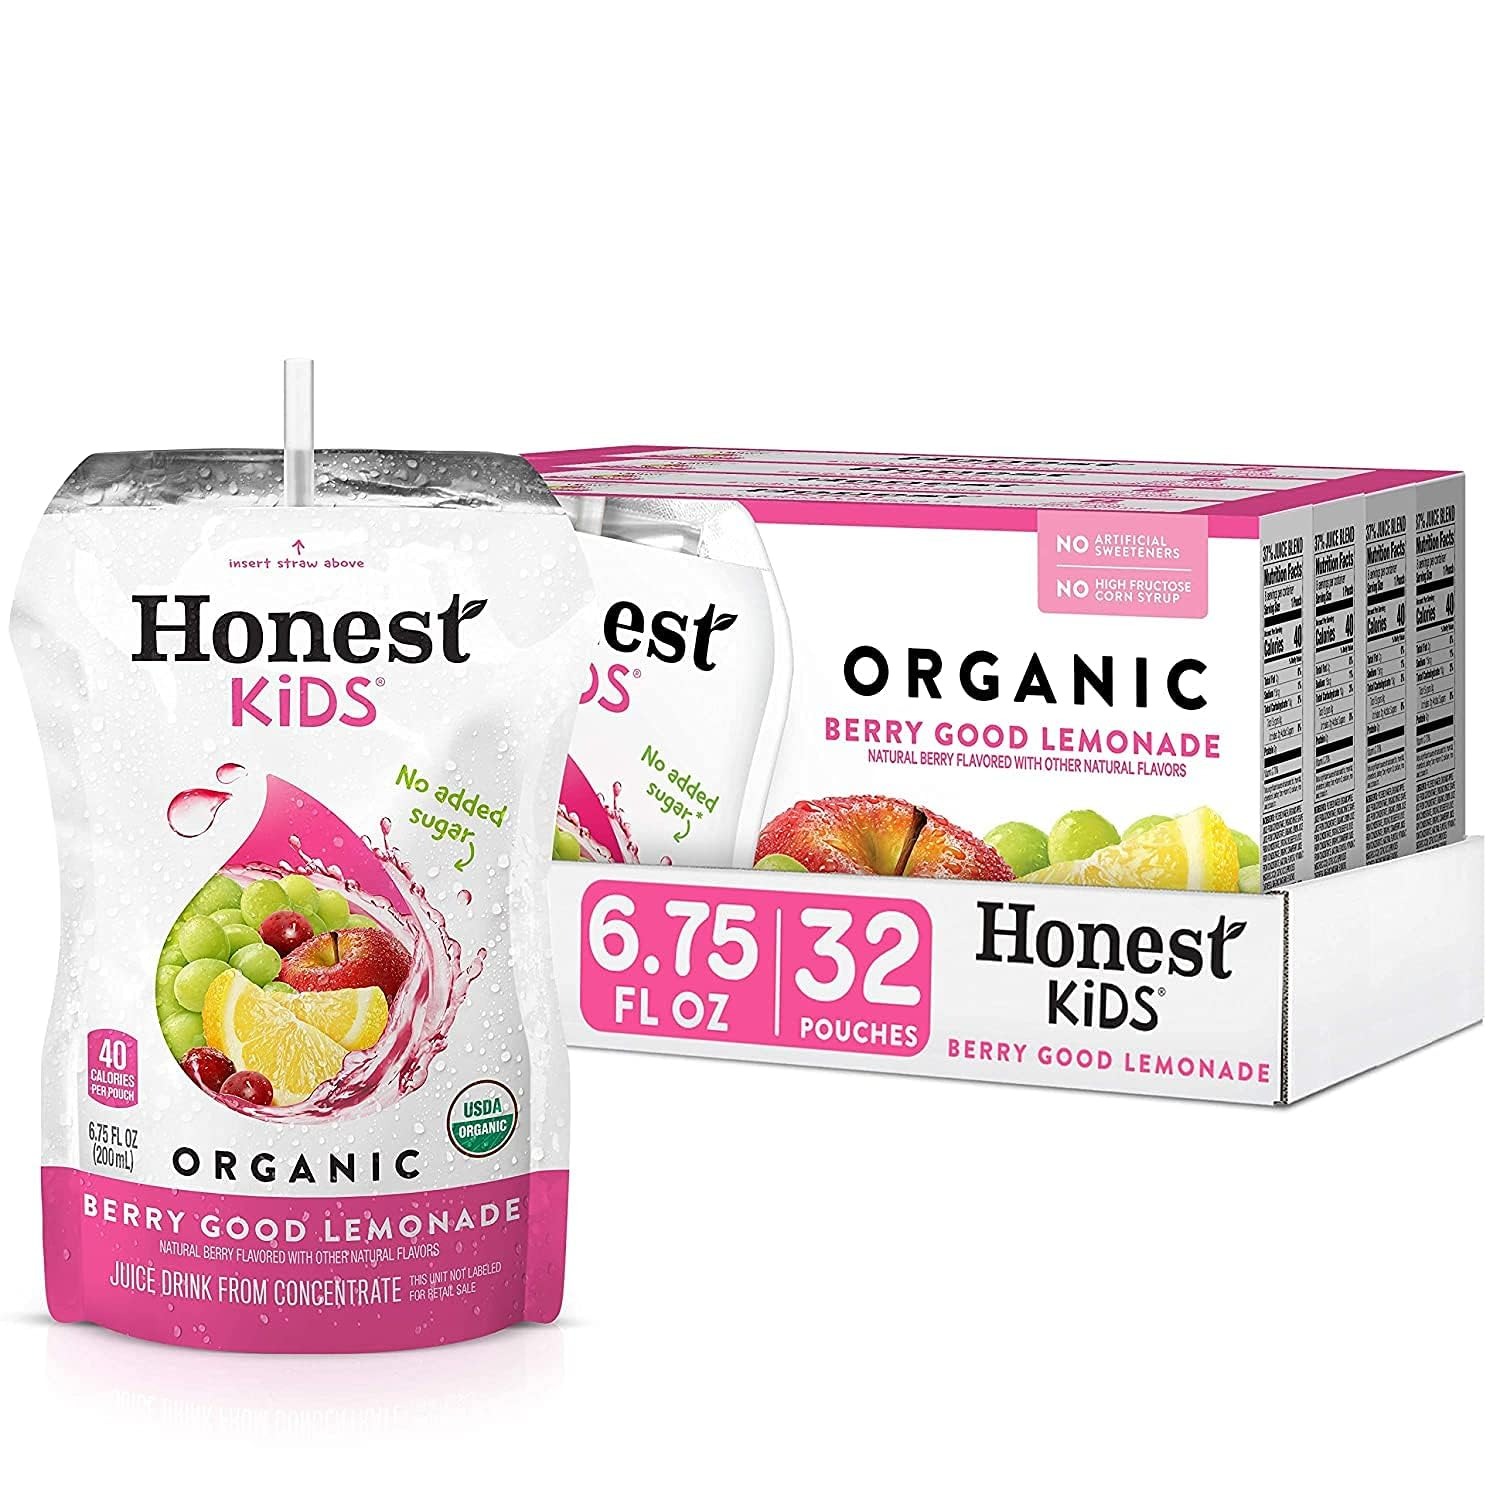
Item Name: Honest Kids Berry Berry Good Lemonade Juice Drink, 6.75 Fluid Ounce - 8 per pack - 4 packs per case.4
Product Description: <p>sweetened only with fruit juice Honest Tea is excited to introduce Honest Kids in a new fruit-juice sweetened formulation. All five varieties have been updated by removing the organic cane sugar and increasing the juice content - now between 30-42% depending on variety.</p>
Value: 216.0
Unit: Fl Oz

Price: 11.075